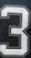
Number: 3